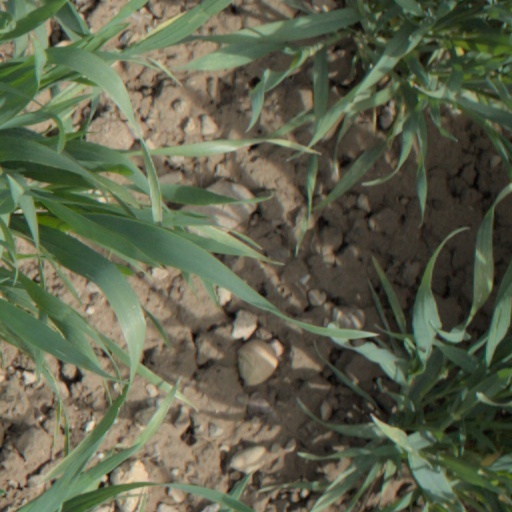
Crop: wheat